Eugène Viollet-le-Duc

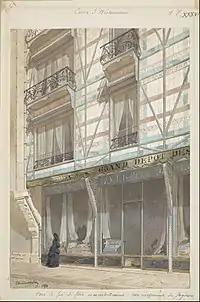
Project for an iron-frame house with glazed earthenware cladding (1871)

Viollet-le-Duc is considered by many to be the first theorist of modern architecture. Sir John Summerson wrote that "there have been two supremely eminent theorists in the history of European architecture – Leon Battista Alberti and Eugène Viollet-le-Duc."